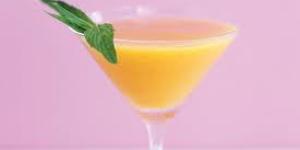
cocktail de durazon en almibar